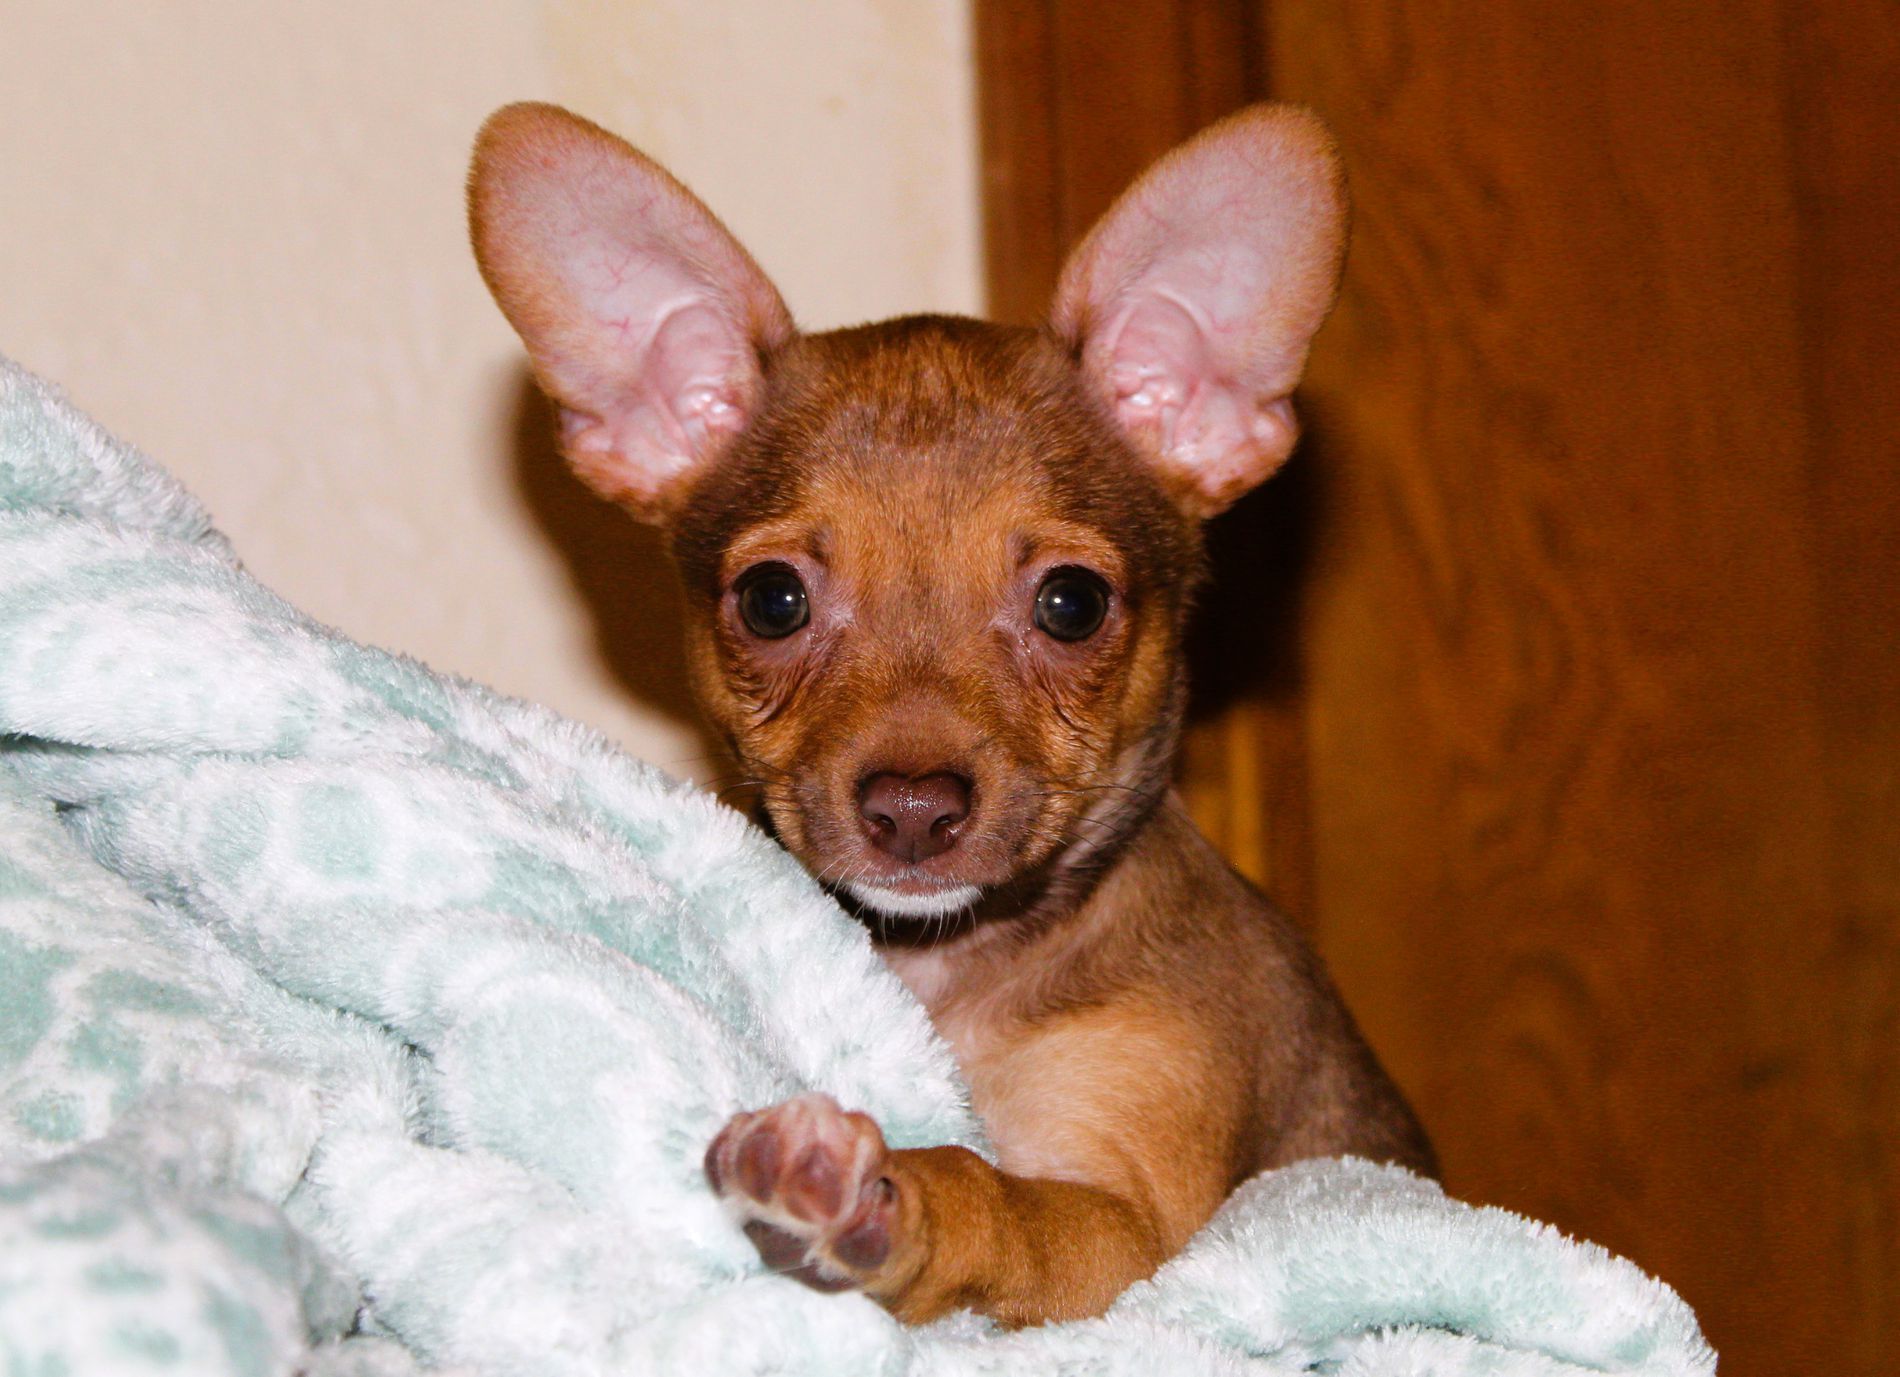
Cute Chihuahua
The image features an adorable chihuahua gazing directly at the camera while resting its paws on a blanket.
A close-up of an adorable chihuahua illuminated by indoor lighting. Observing a small, vulnerable animal often sparks nurturing feelings and fosters greater kindness.
Labels: Animal, Canine, Chihuahua, Dog, Mammal, Pet, Puppy, Head, Person, Pig, Wall, Blanket